Airport rail link

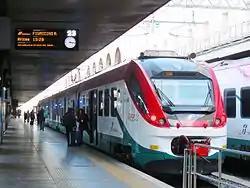
Leonardo Express, Rome

A regional or commuter "airport express" service provides direct travel between an airport and its city centre. This solution is often used where the airport is outside the urban area and some way from the mass transit system but a direct downtown service is required. There are various ways this can be achieved: it may operate on a combination of existing or newly built mainline rail track using a dedicated fleet of rolling stock designed for airport service. Similarly to high-speed and inter-city services, these services often have premium fares, lower frequencies and luxury features.